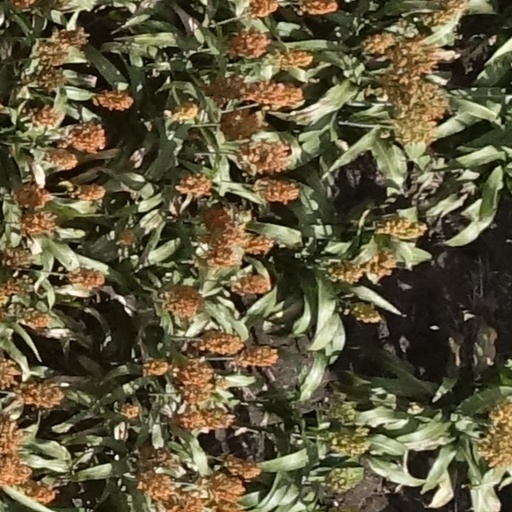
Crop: sorghum